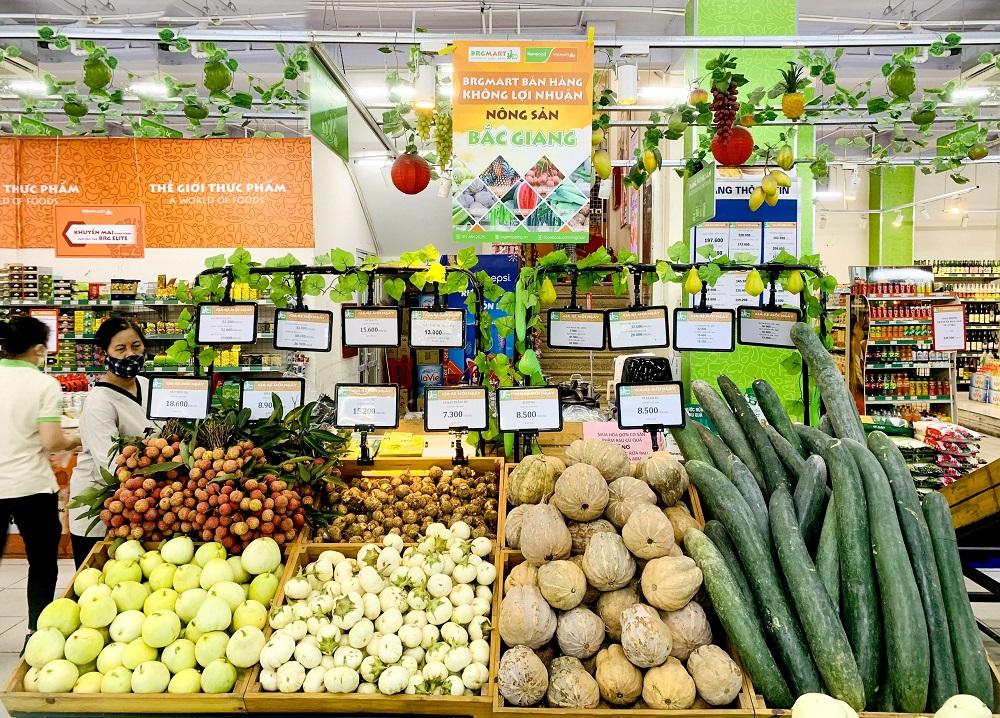
có nhiều loại nông sản được bày bán ở trên những kệ hàng